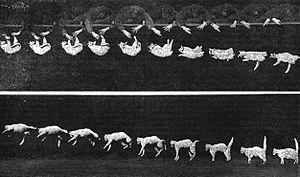
Le réflexe de redressement du chat est la capacité innée des chats à s'orienter lorsqu'ils chutent pour atterrir sur leurs pattes. Ce réflexe de basculement latéral apparaît chez le chaton vers trois ou quatre semaines et est entièrement maîtrisé au bout de sept semaines.